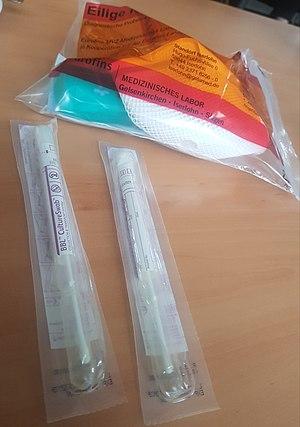
Un test diagnostique du SARS-CoV-2 peut être effectué en cas de suspicion de maladie à coronavirus 2019 à l'examen clinique et en complément à des examens approfondis. Il peut être effectué par des tests de réaction en chaîne par polymérase après transcriptase inverse pour la détection de l'ARN viral ou par des tests à base d'anticorps ELISA pour la détection des protéines du virion.
Un écouvillon ou goupillon est un type de brosse à manche, à tête souvent cylindrique, qui sert à nettoyer les bouteilles, les pots, le four à pain, etc.